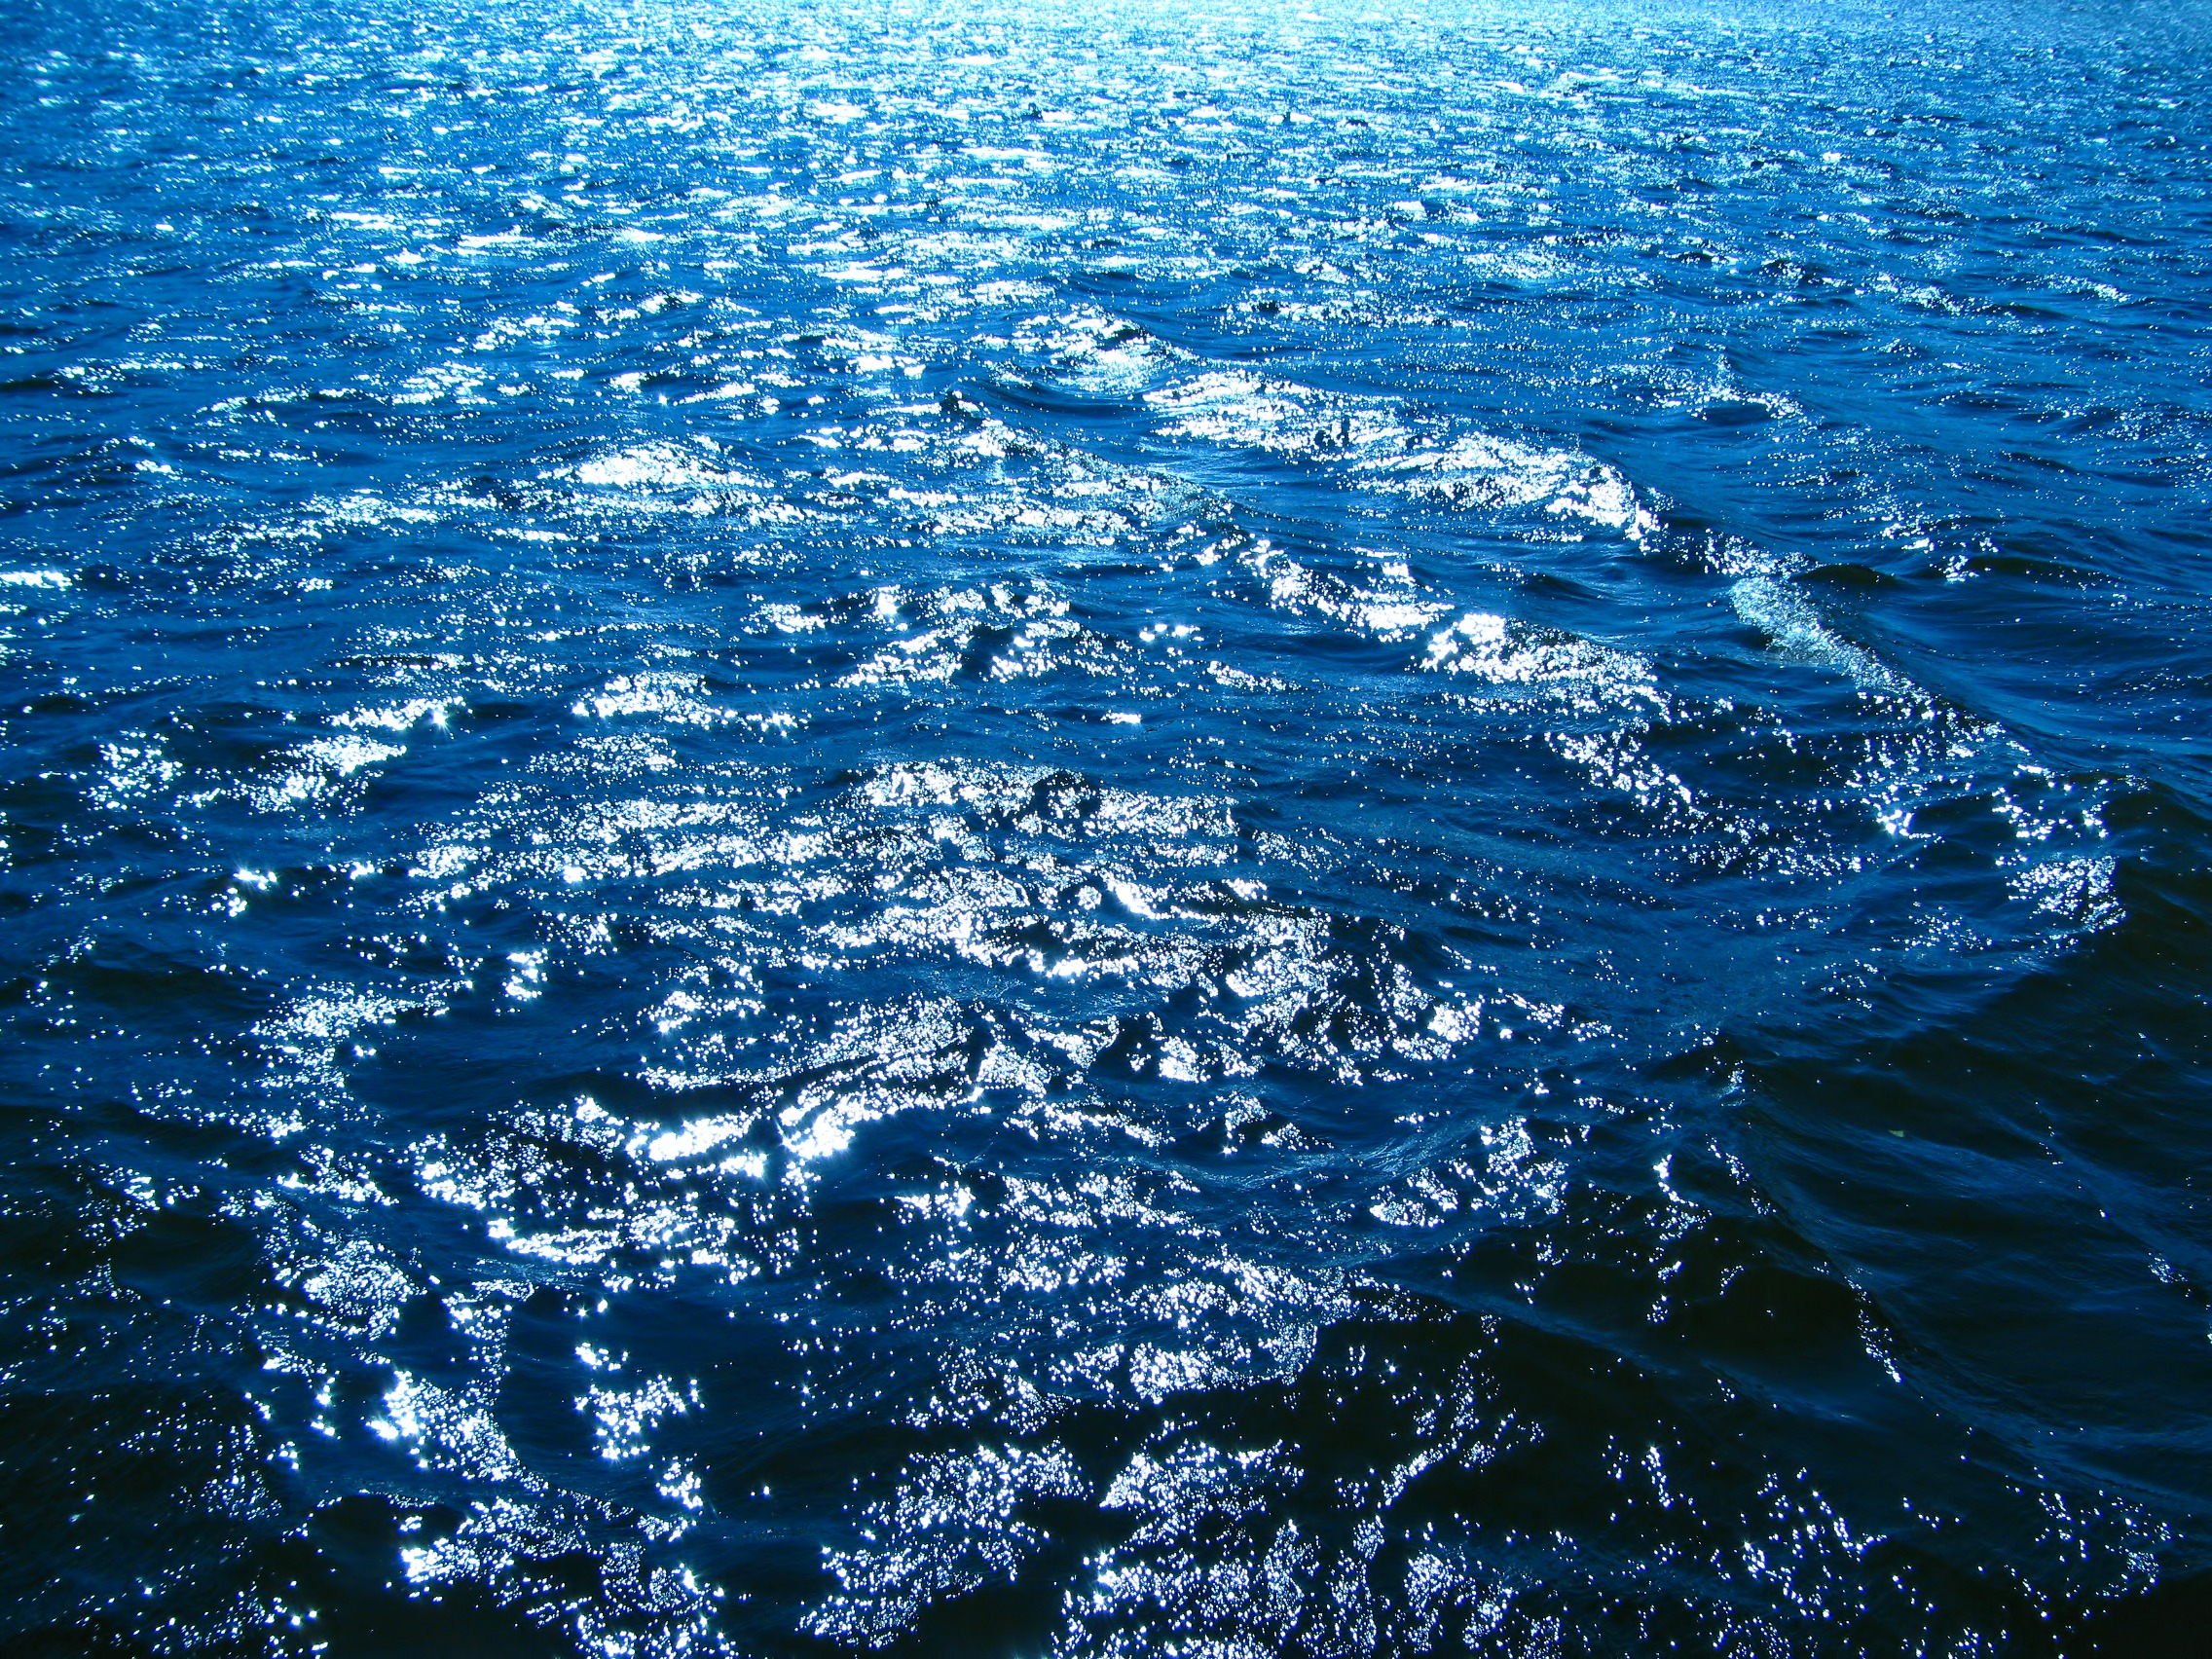
sea, water, ocean, horizon, sunlight, texture, wave, lake, reflection, blue, aqua, reflections, brno, water surface, arctic ocean, wind wave, prigl